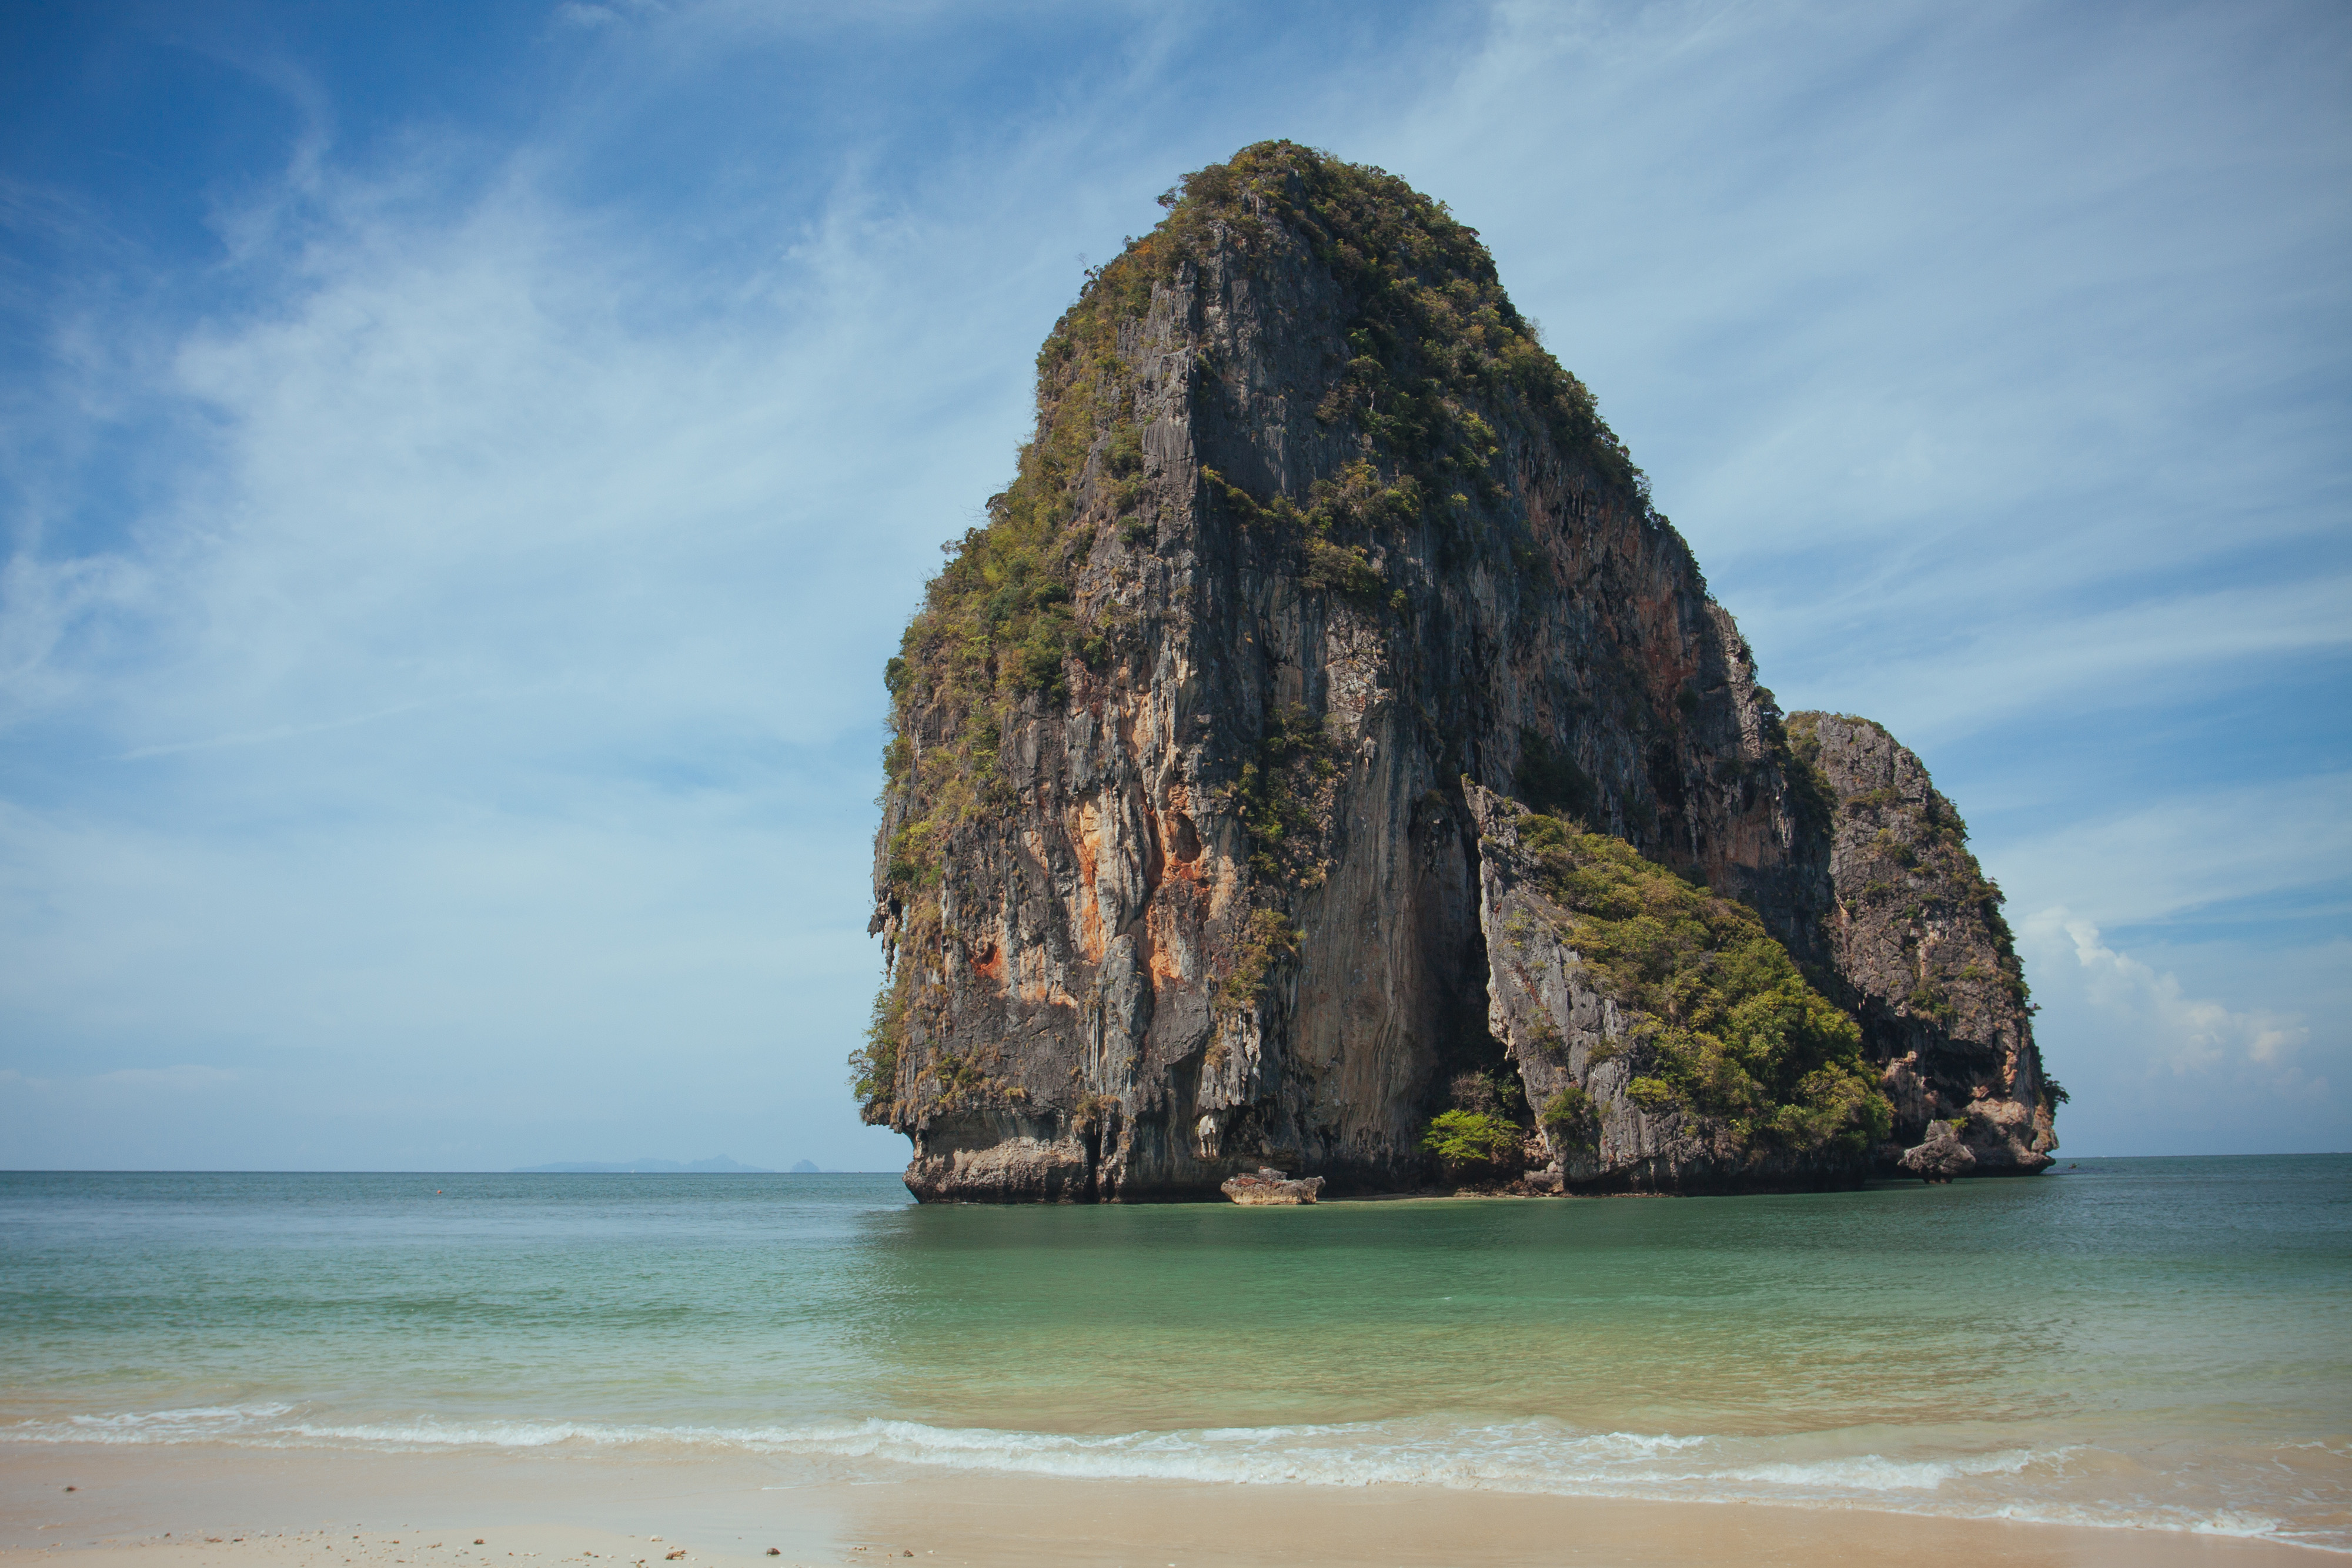
body of water, rock, sea, coastal and oceanic landforms, coast, formation, sky, stack, beach, promontory, cliff, klippe, ocean, tropics, headland, islet, landscape, tourism, bay, island